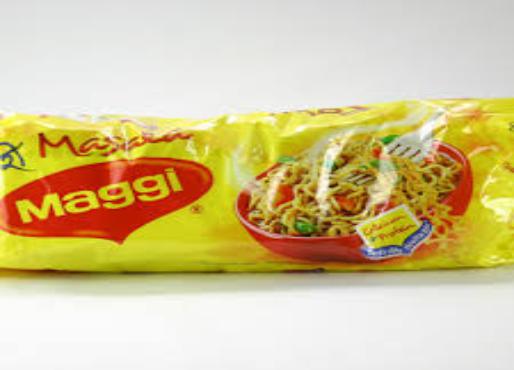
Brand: Maggi Masala noodles
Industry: Food